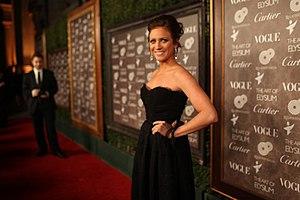
Brittany Anne Snow, née le 9 mars 1986 à Tampa en Floride, est une actrice, mannequin et chanteuse américaine.